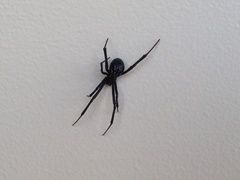
Species: Lactrodectus_hesperus